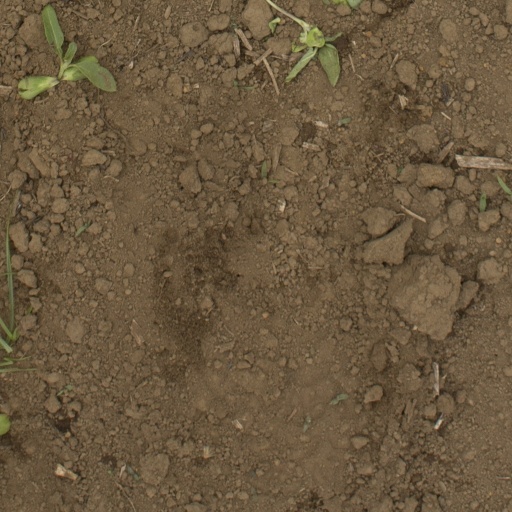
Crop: Jerusalem artichoke